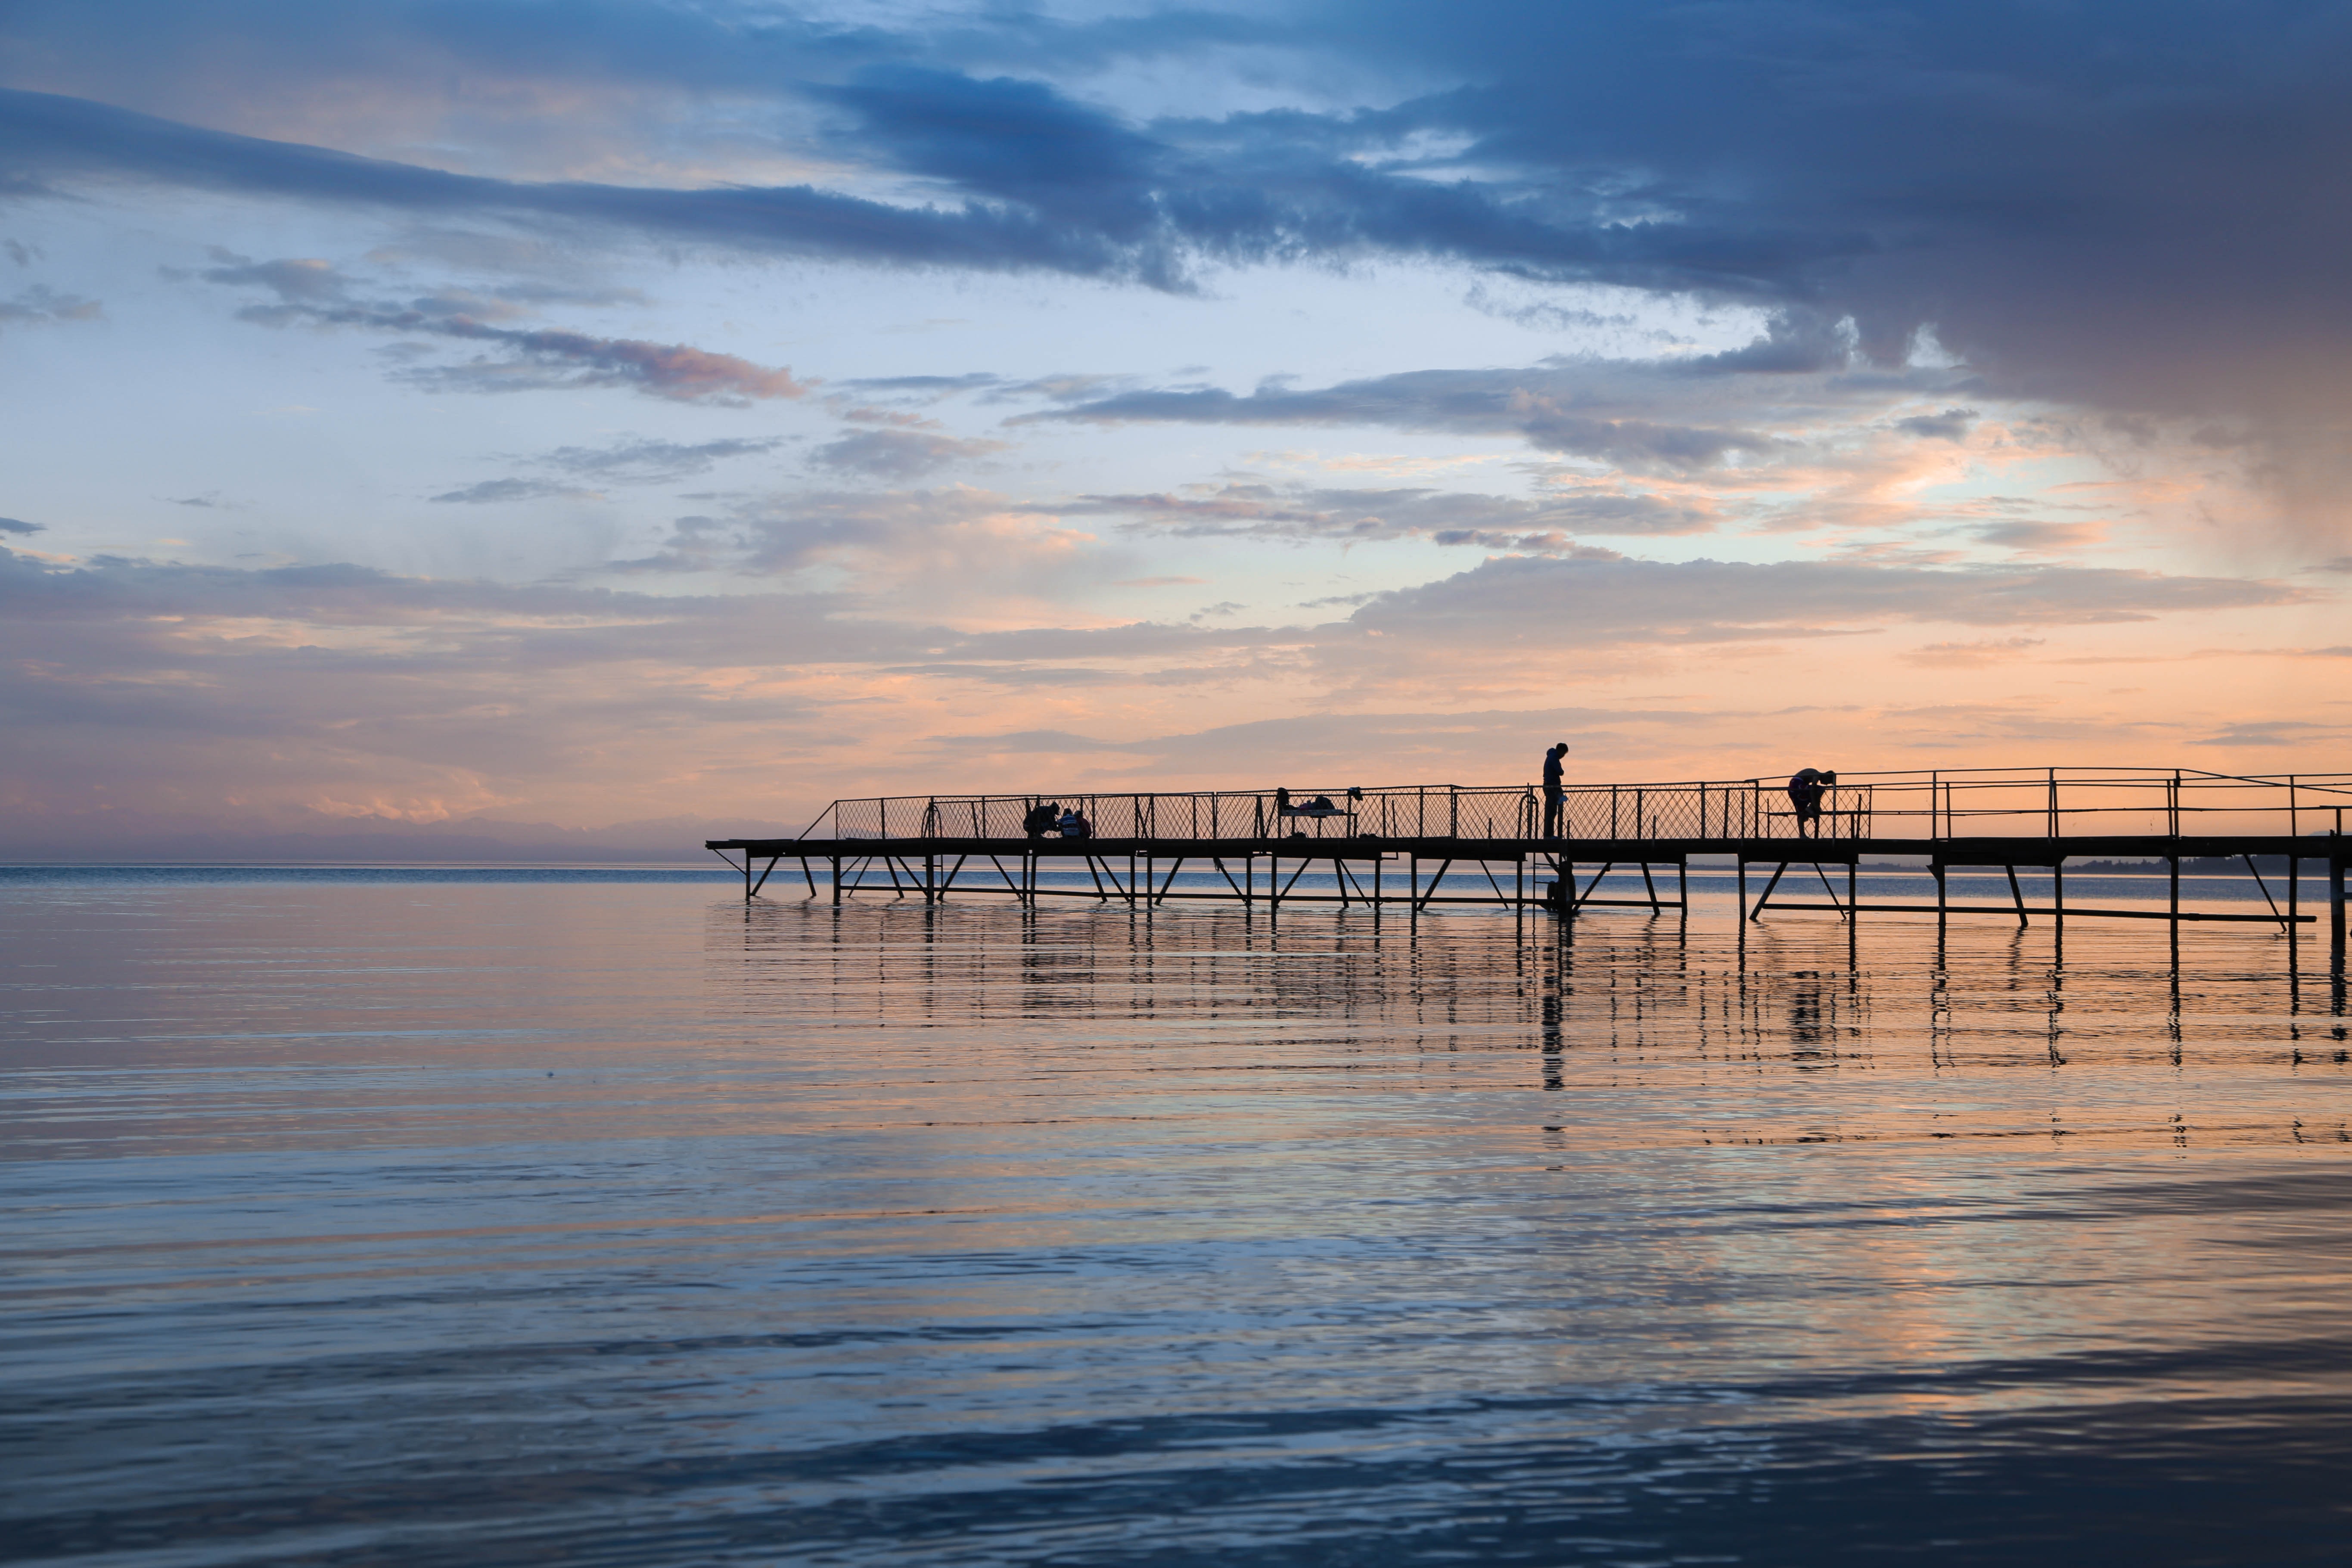
sky, body of water, horizon, water, sea, pier, sunset, cloud, evening, dusk, calm, morning, ocean, reflection, sunrise, afterglow, sound, dawn, coast, shore, dock, photography, nonbuilding structure, river, lake, landscape, bridge, wave, bay, inlet, beach